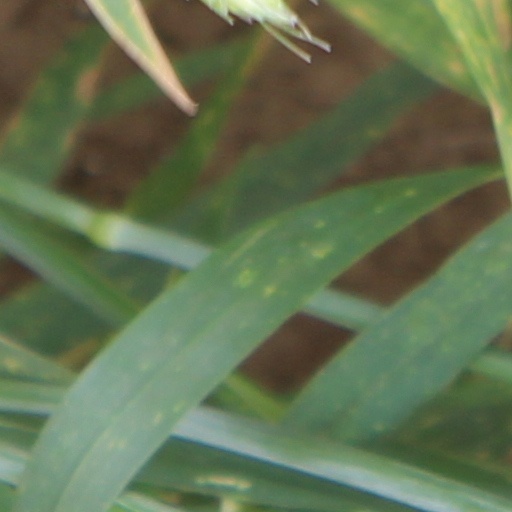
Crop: wheat